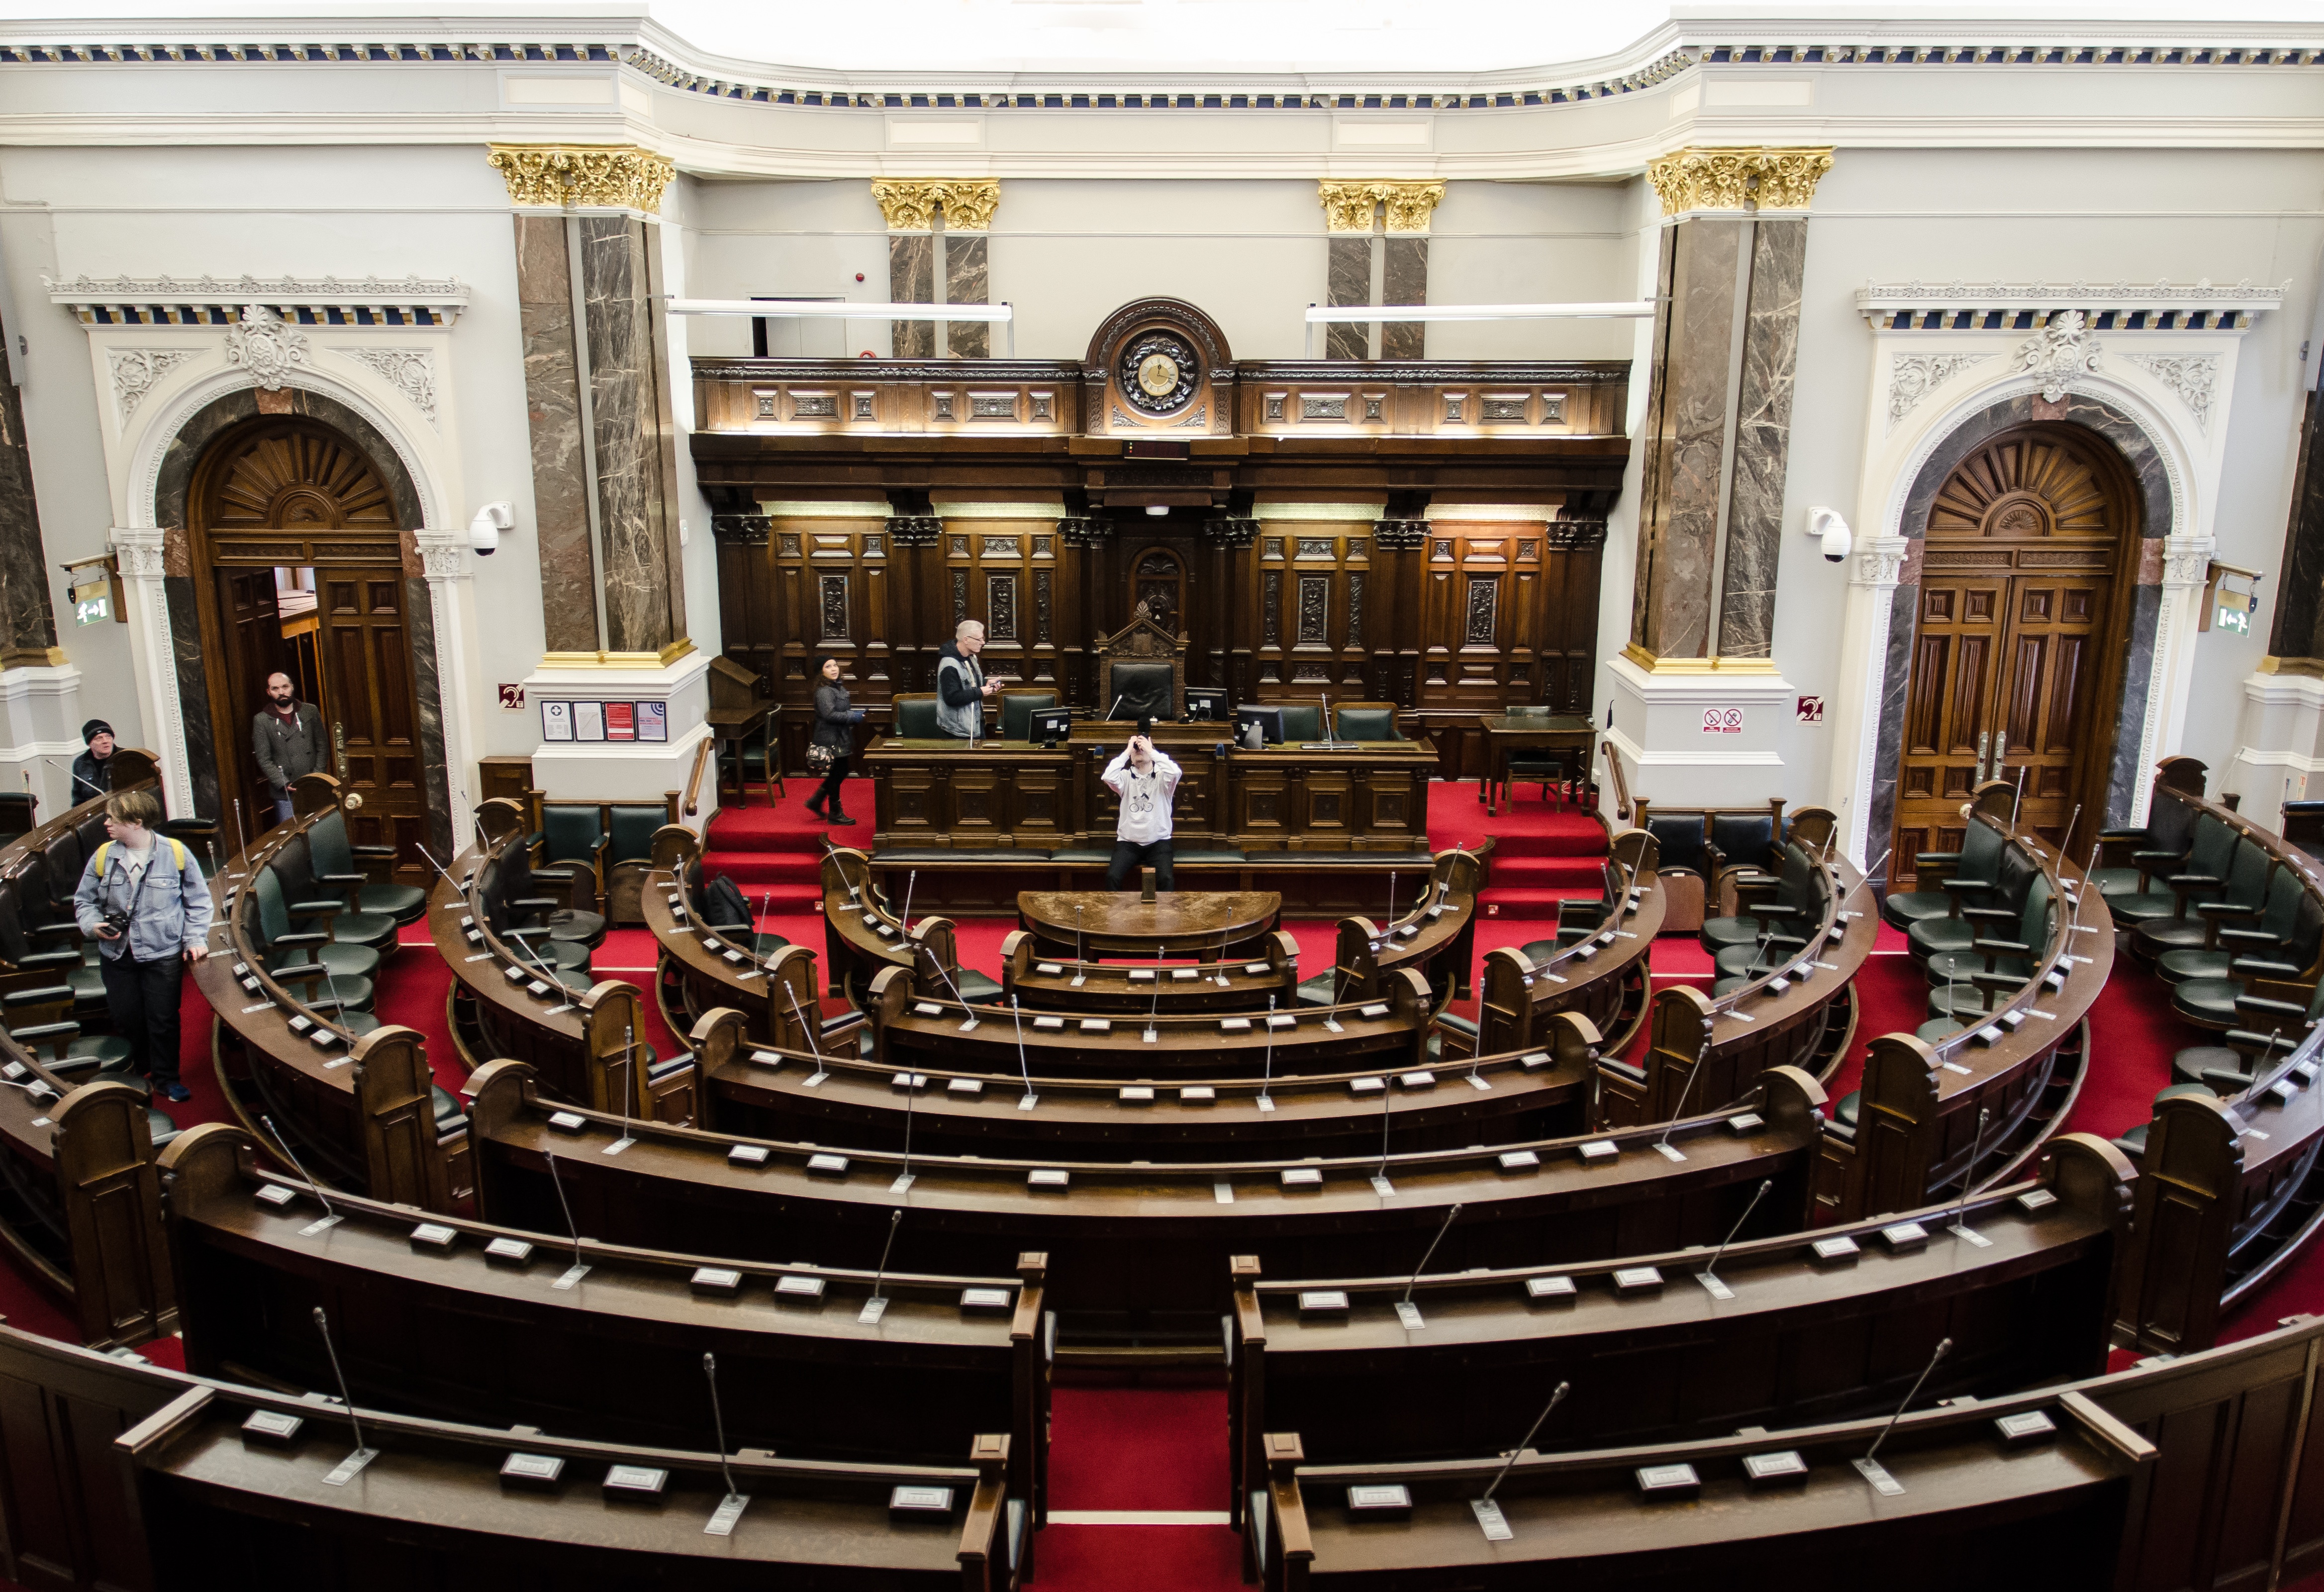
auditorium, parliament